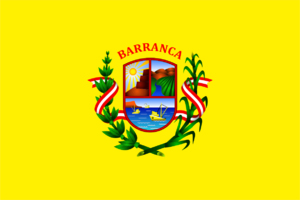
Barranca est une ville du centre du Pérou, dans la Province de Barranca et dans région de Lima.